Turvey Park, New South Wales

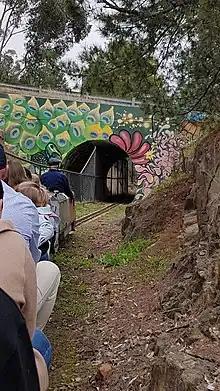
Henry's Tunnel on the Willans Hill Miniature Railway

A number of Wagga Wagga facilities are located in Turvey Park including the Wagga Wagga Botanic Gardens, the Willans Hill Miniature Railway, Wagga Wagga Showground, Turvey Park Public School, Wagga Wagga High School, Kildare Catholic College, Henschke Primary School, Wagga Wagga TAFE, 2AAA FM Studios, Hopwood Park Tennis Club, Gissing Oval, a Fire and Rescue NSW Station, the Riverina Juvenile Justice Centre, the Kay Hull Veterinary Teaching Hospital of Charles Sturt University, Our Lady of Fatima Catholic Church and St Paul's Anglican Church. The Turvey Tops shopping centre, despite taking its name from the suburb, is actually located in the adjoining suburb of Mt. Austin. A number of Wagga Wagga sporting clubs have their origins in Turvey Park, and share the Turvey Park name, including the Turvey Park Bulldogs of the Riverina Football League (Australian Rules), the former Turvey Park Lions of Group 9 Rugby League (later merging with Wagga Wagga Magpies to create South City Bulls), and the Turvey Park Softball Club.